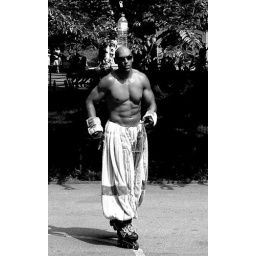
A skater in central park, with a bottle of water on his head...